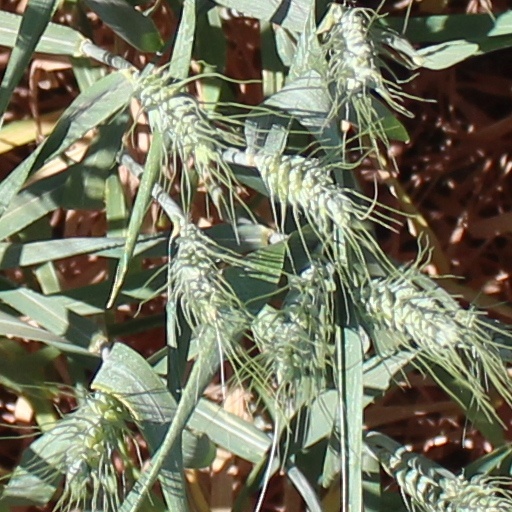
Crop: wheat